Lon Chaney

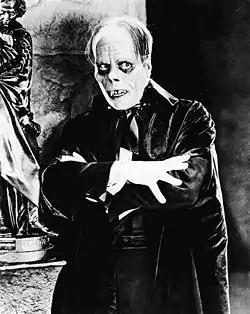
"The Phantom of the Opera" (1925)

In a 1925 autobiographical article for "Movie" magazine, he wrote: "I wanted to remind people that the lowest types of humanity may have within them the capacity for supreme self-sacrifice. The dwarfed, misshapen beggar of the streets may have the noblest ideals. Most of my roles since "The Hunchback," such as "The Phantom of the Opera", "He Who Gets Slapped", "The Unholy Three," etc., have carried the theme of self-sacrifice or renunciation. These are the stories which I wish to do." Chaney referred to his expertise in both makeup and contorting his body to portray his subjects as "extraordinary characterization". Chaney's talents extended beyond the horror genre and stage makeup. He was also a highly skilled dancer, singer and comedian.